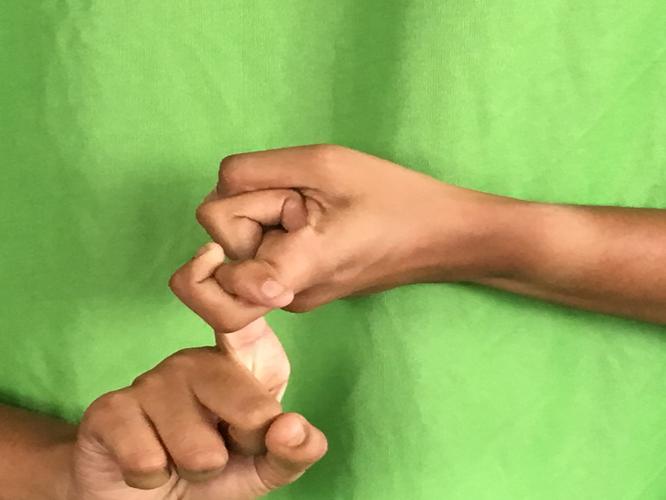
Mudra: Pasha
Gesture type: double_hand